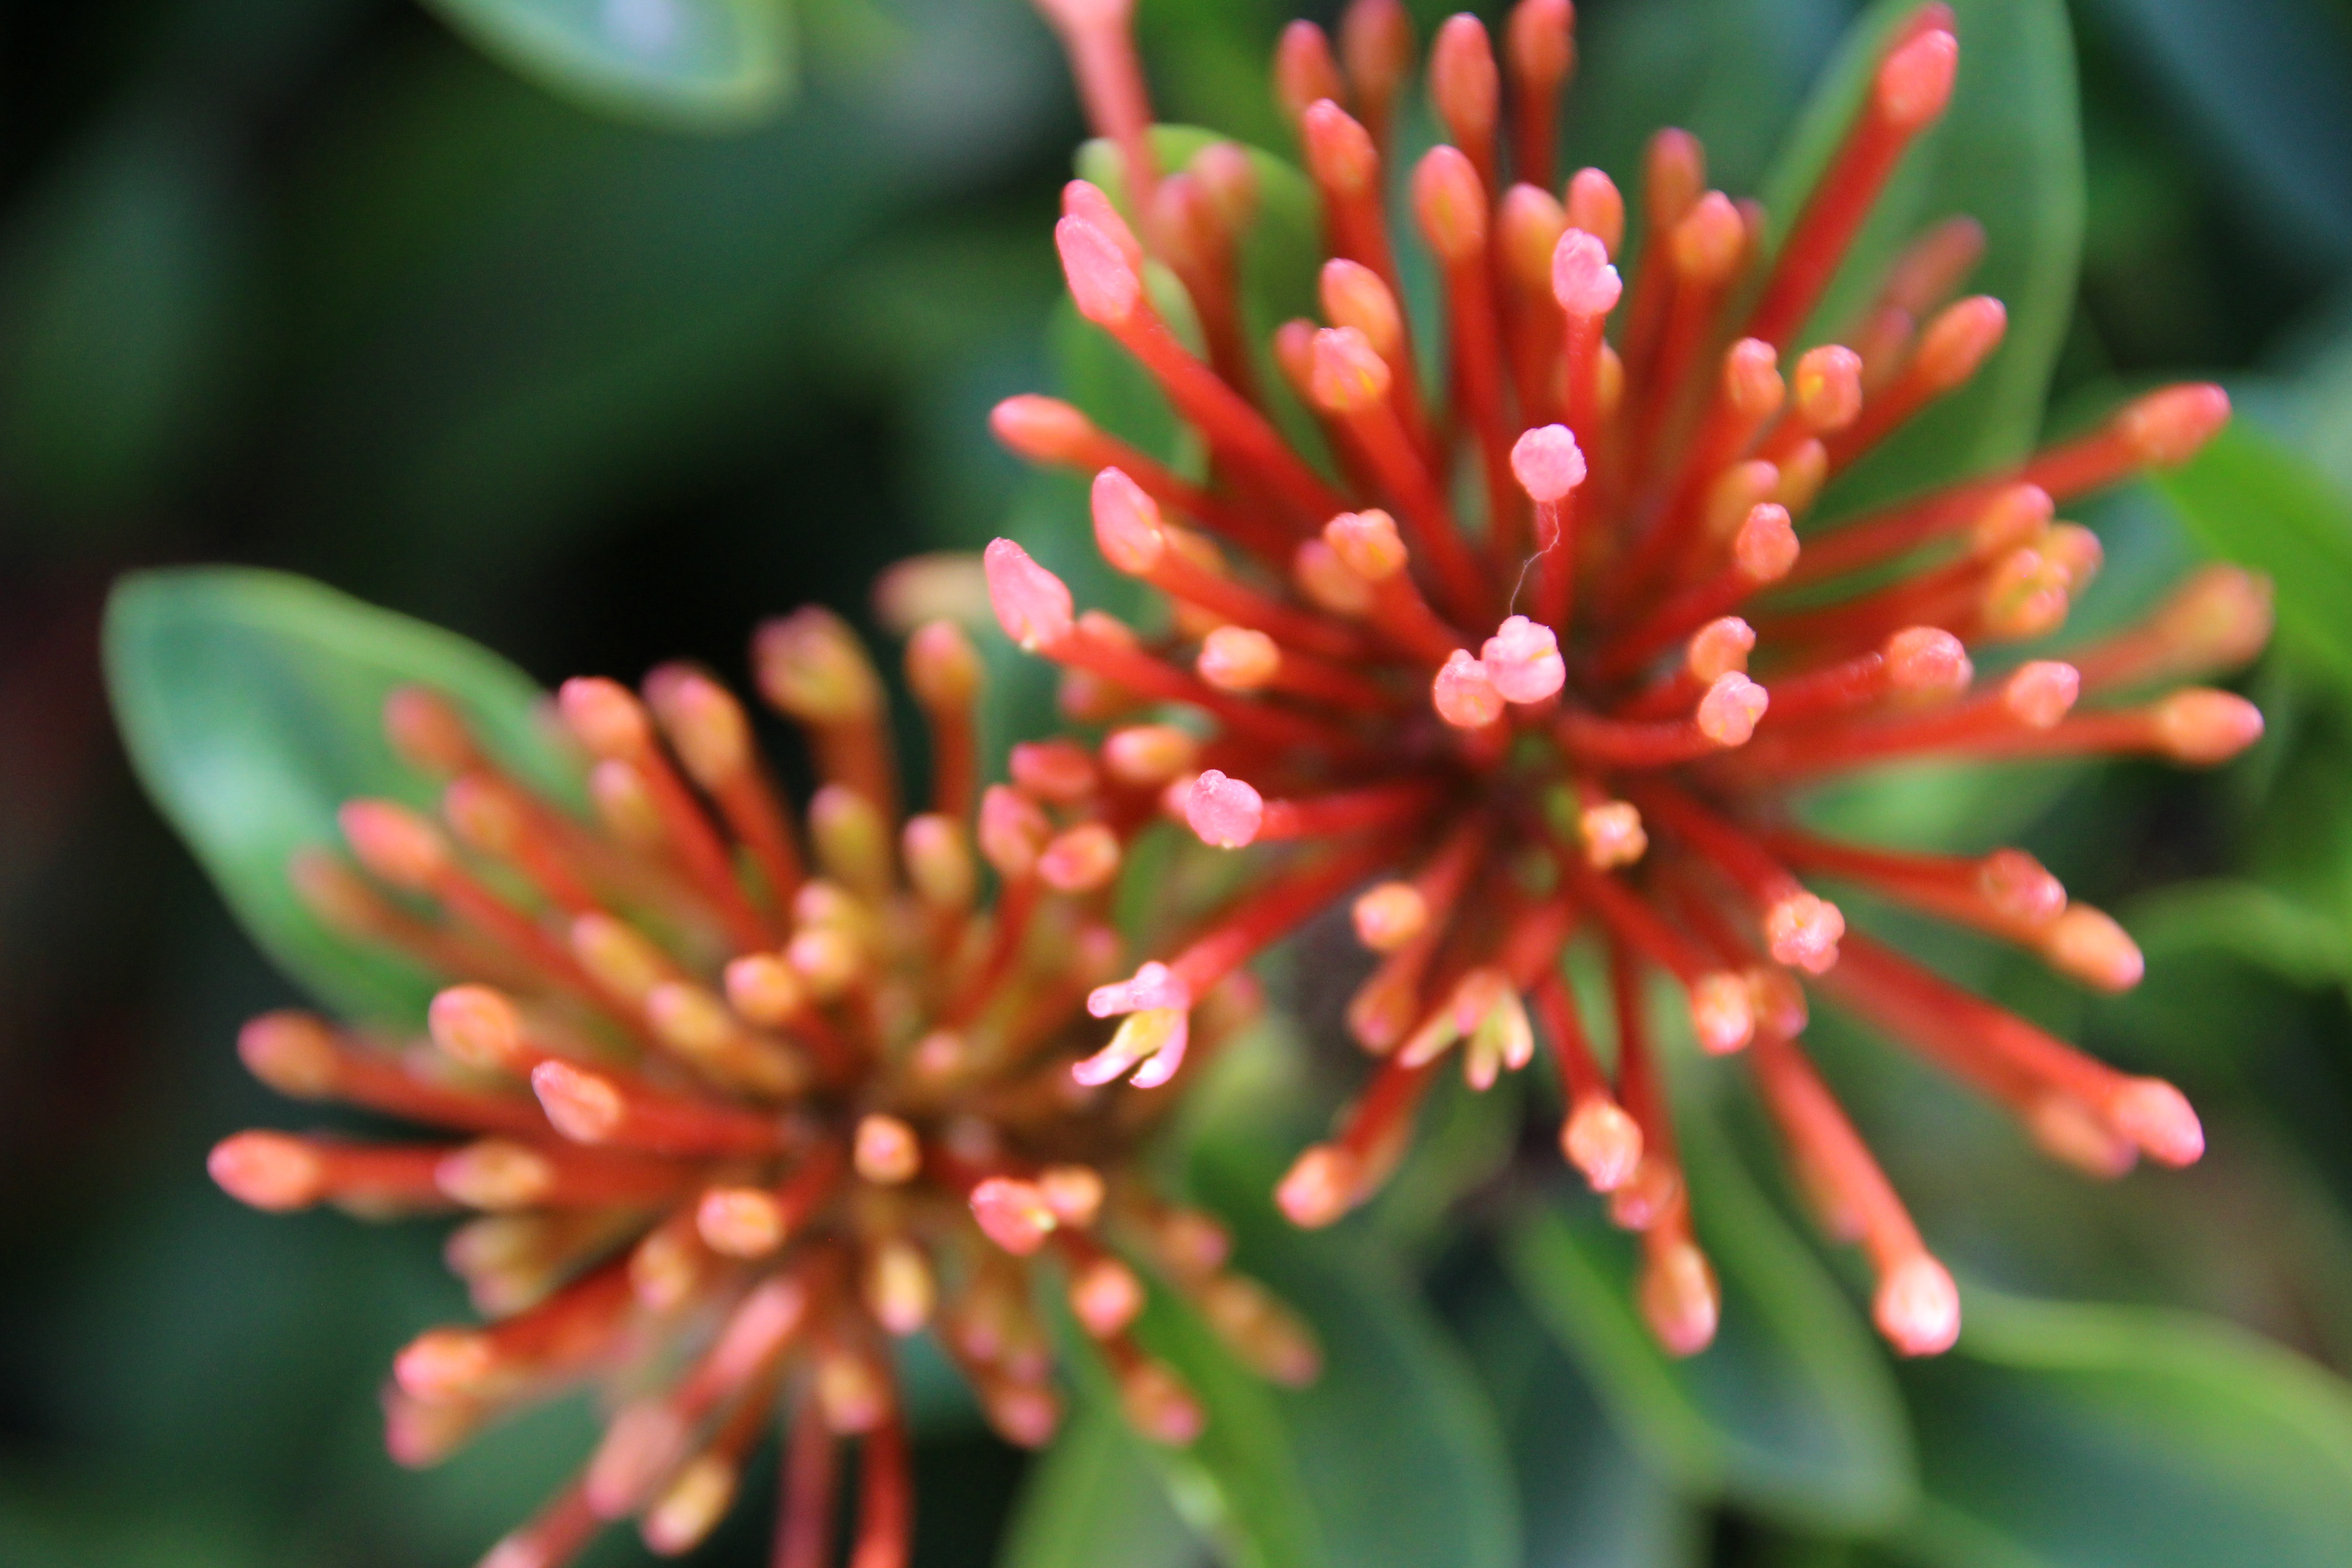
nature, blossom, plant, photography, leaf, flower, petal, bloom, summer, green, botany, garden, flora, wildflower, close up, shrub, macro photography, beautiful flower, flowering plant, land plant